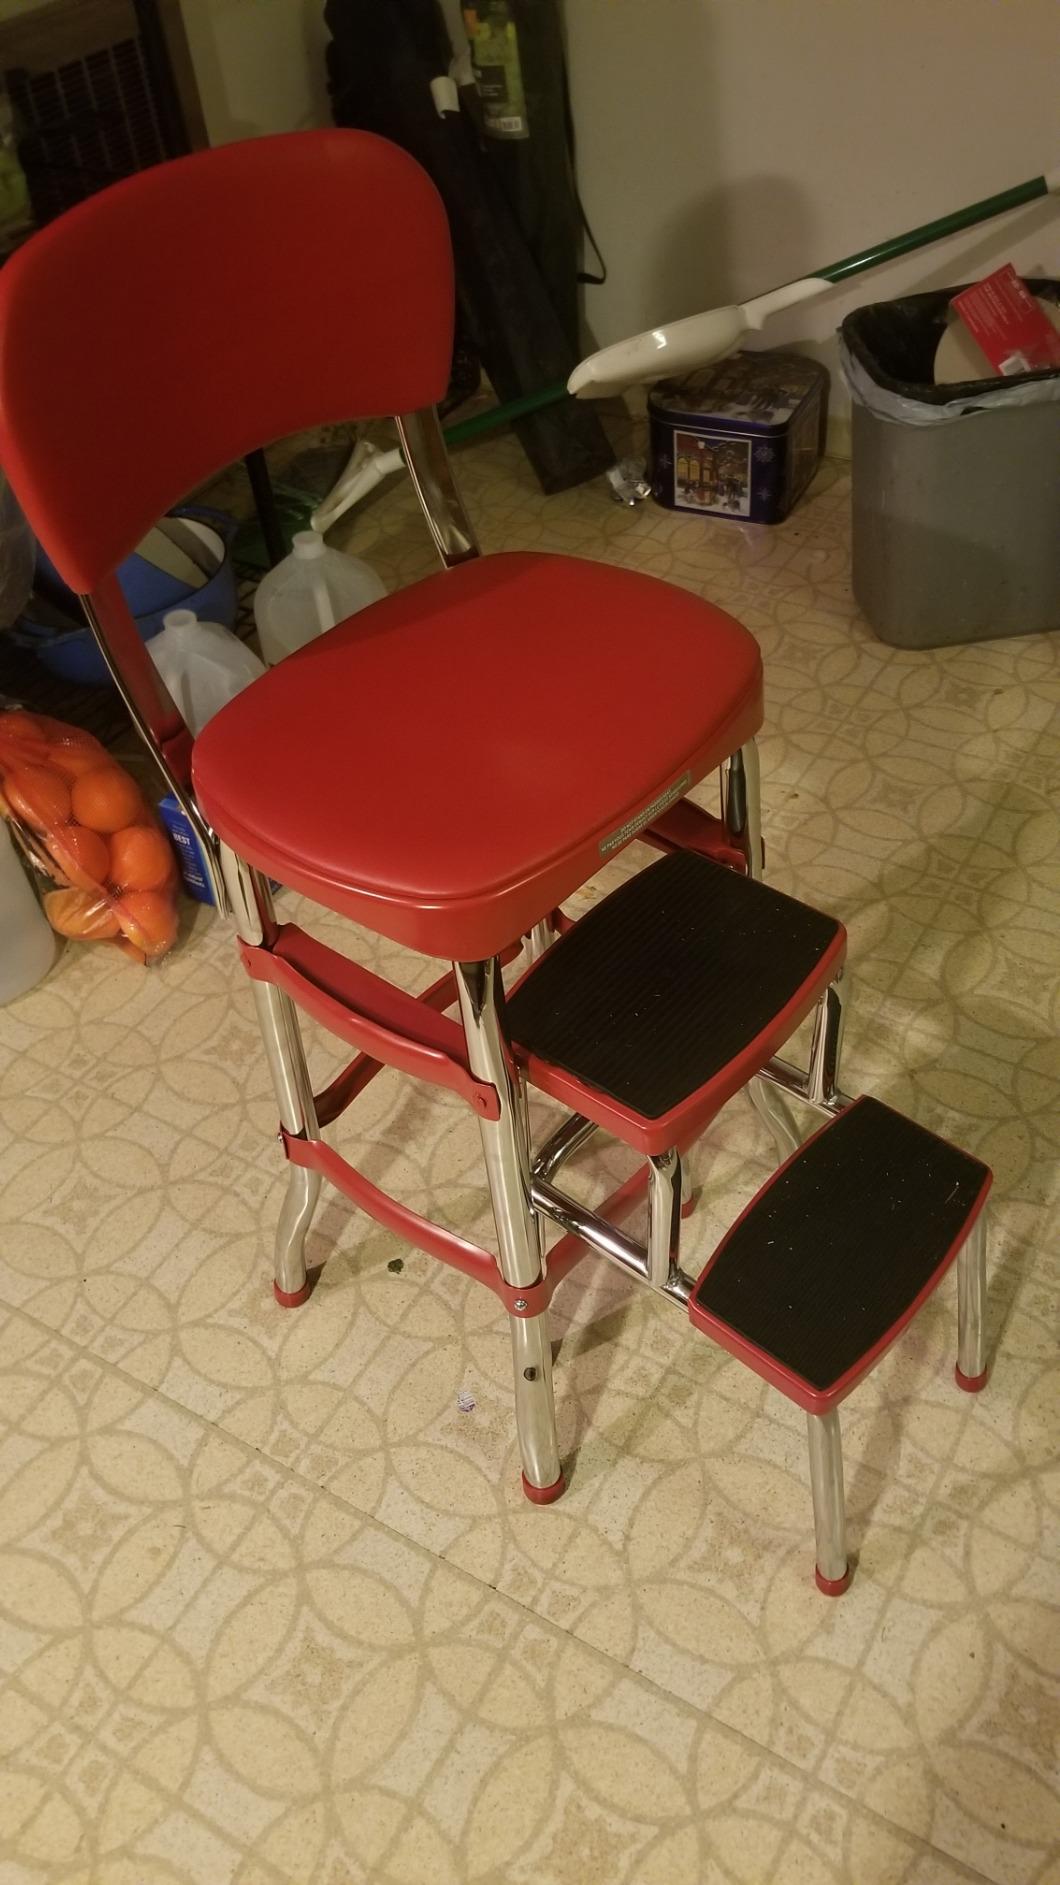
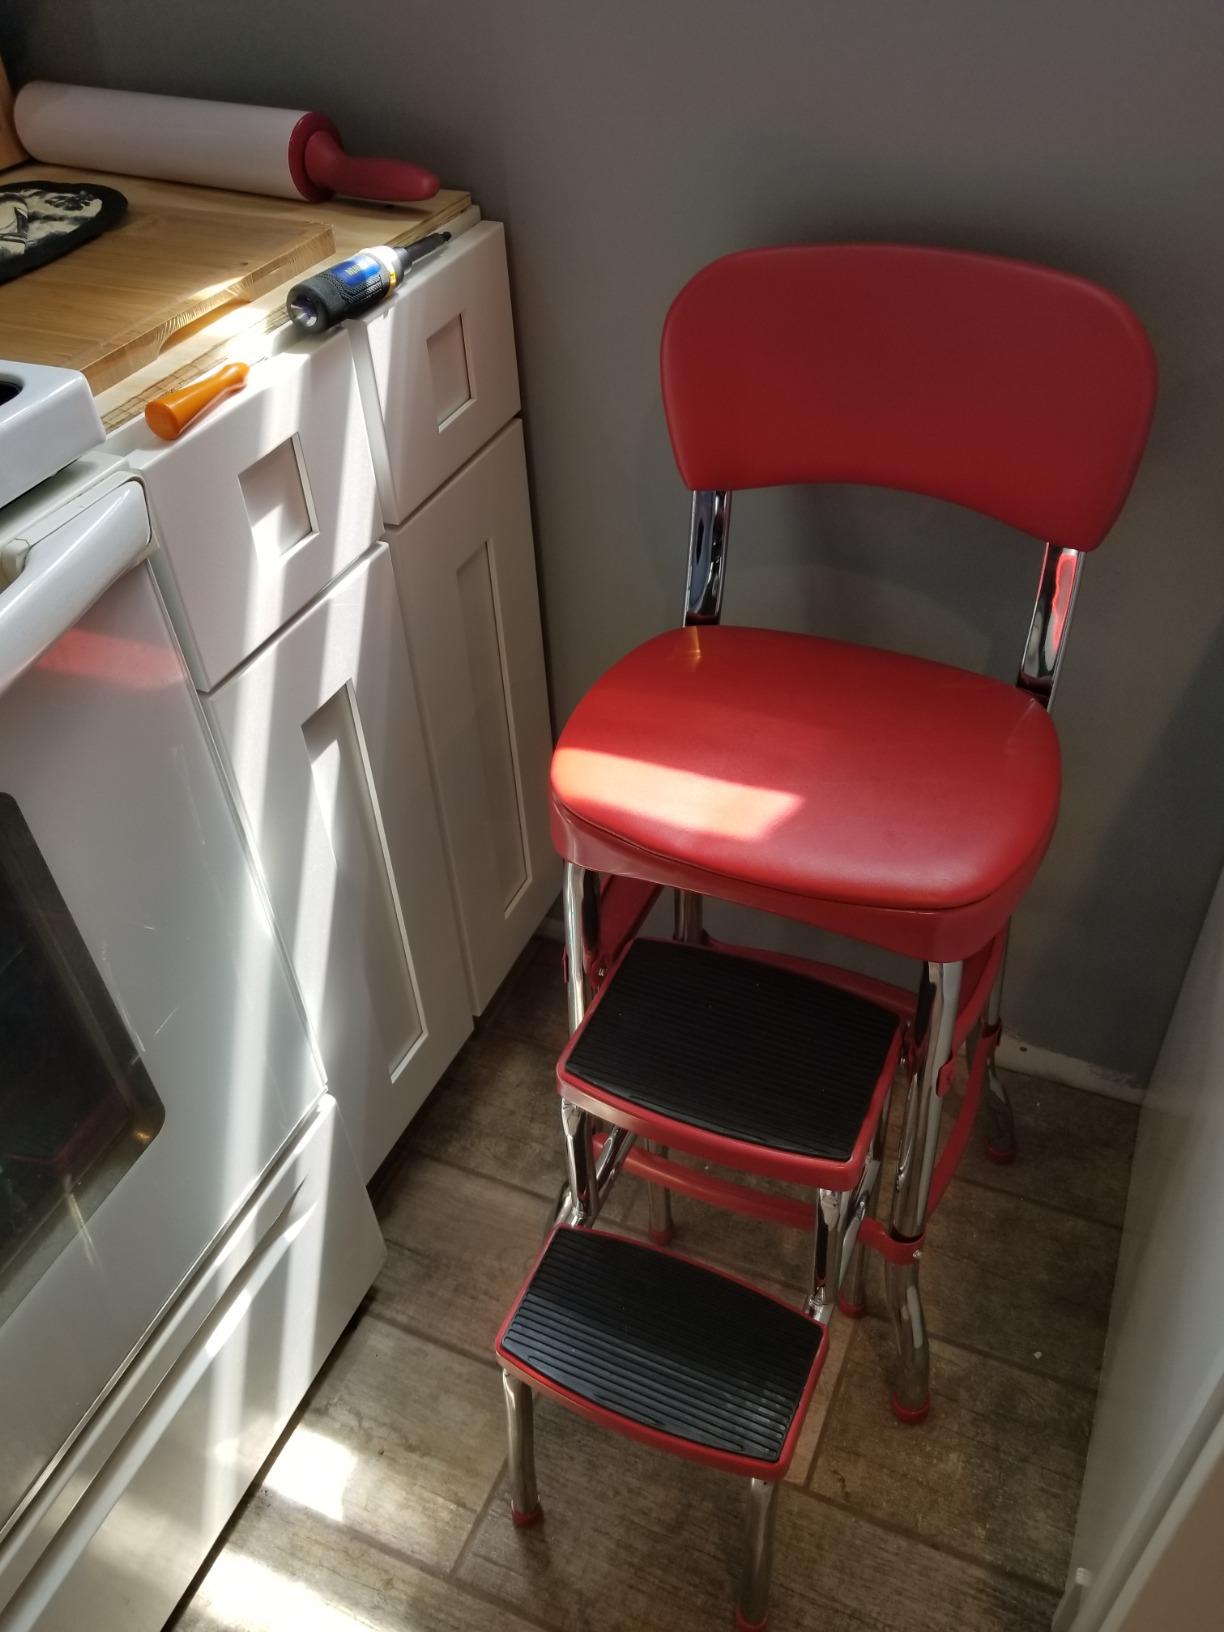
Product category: items_chair
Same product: yes